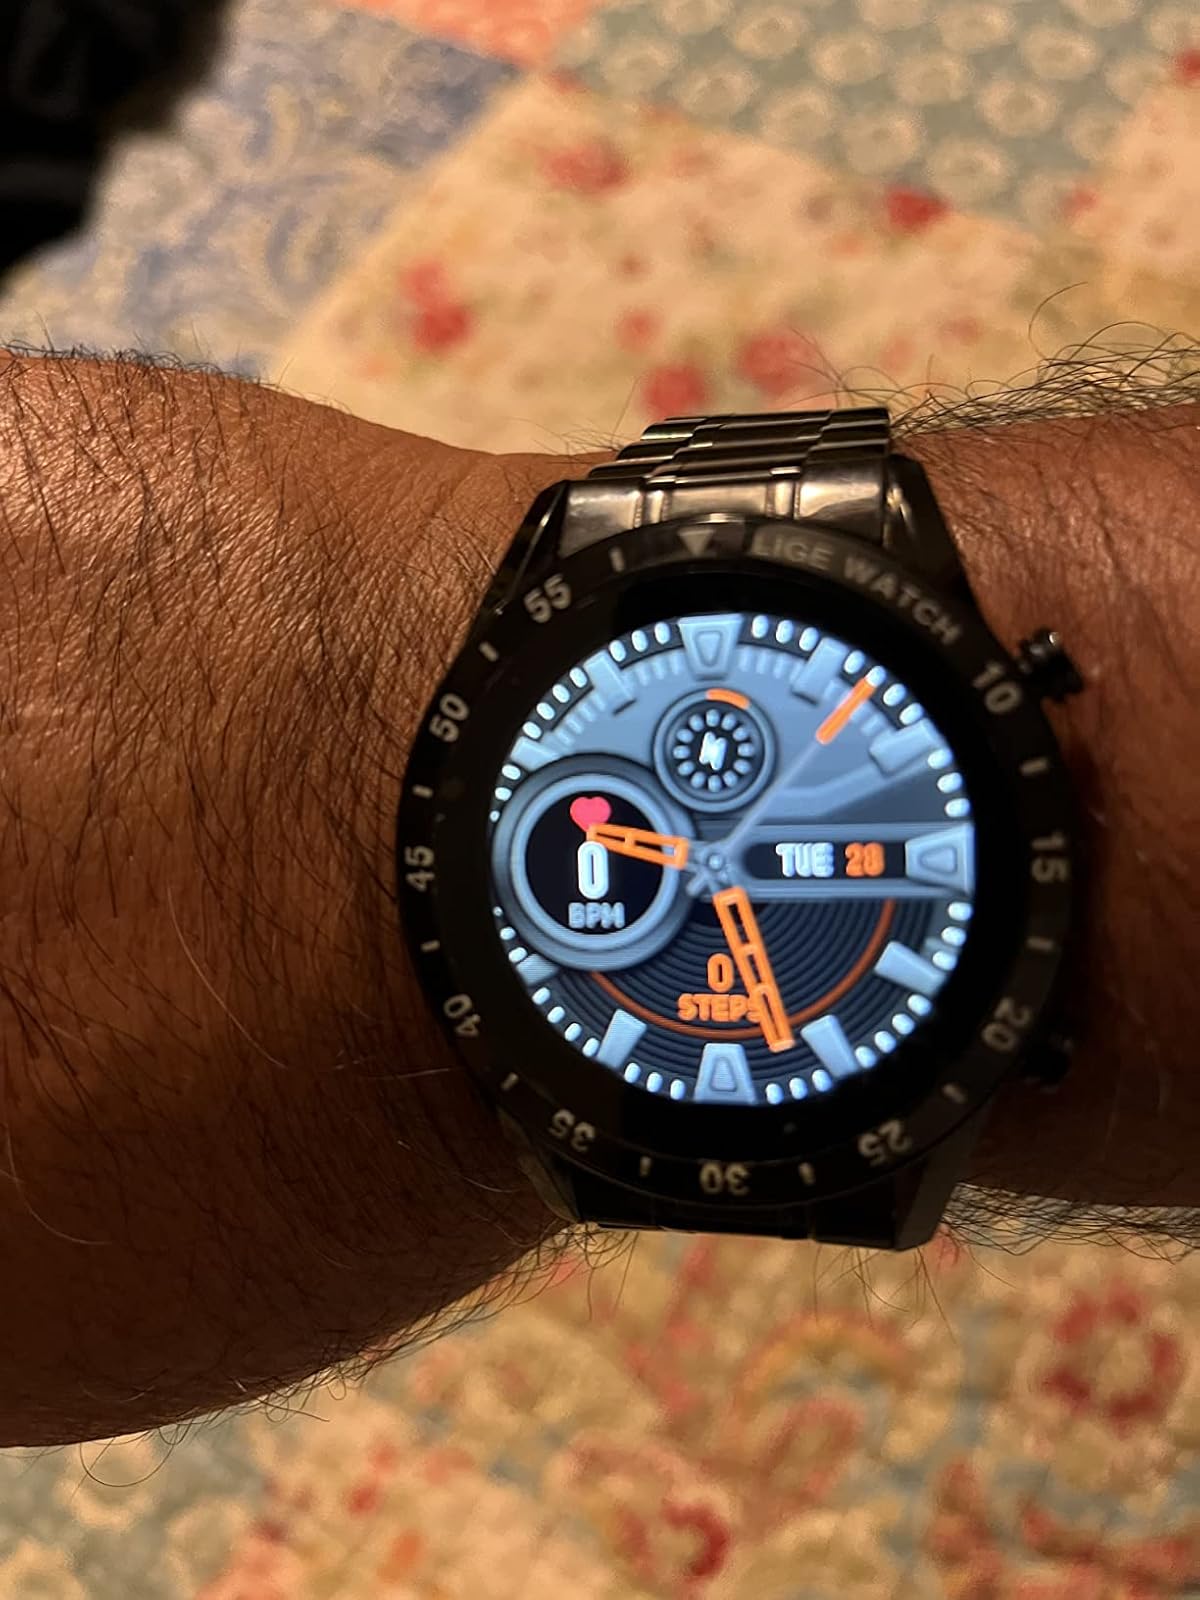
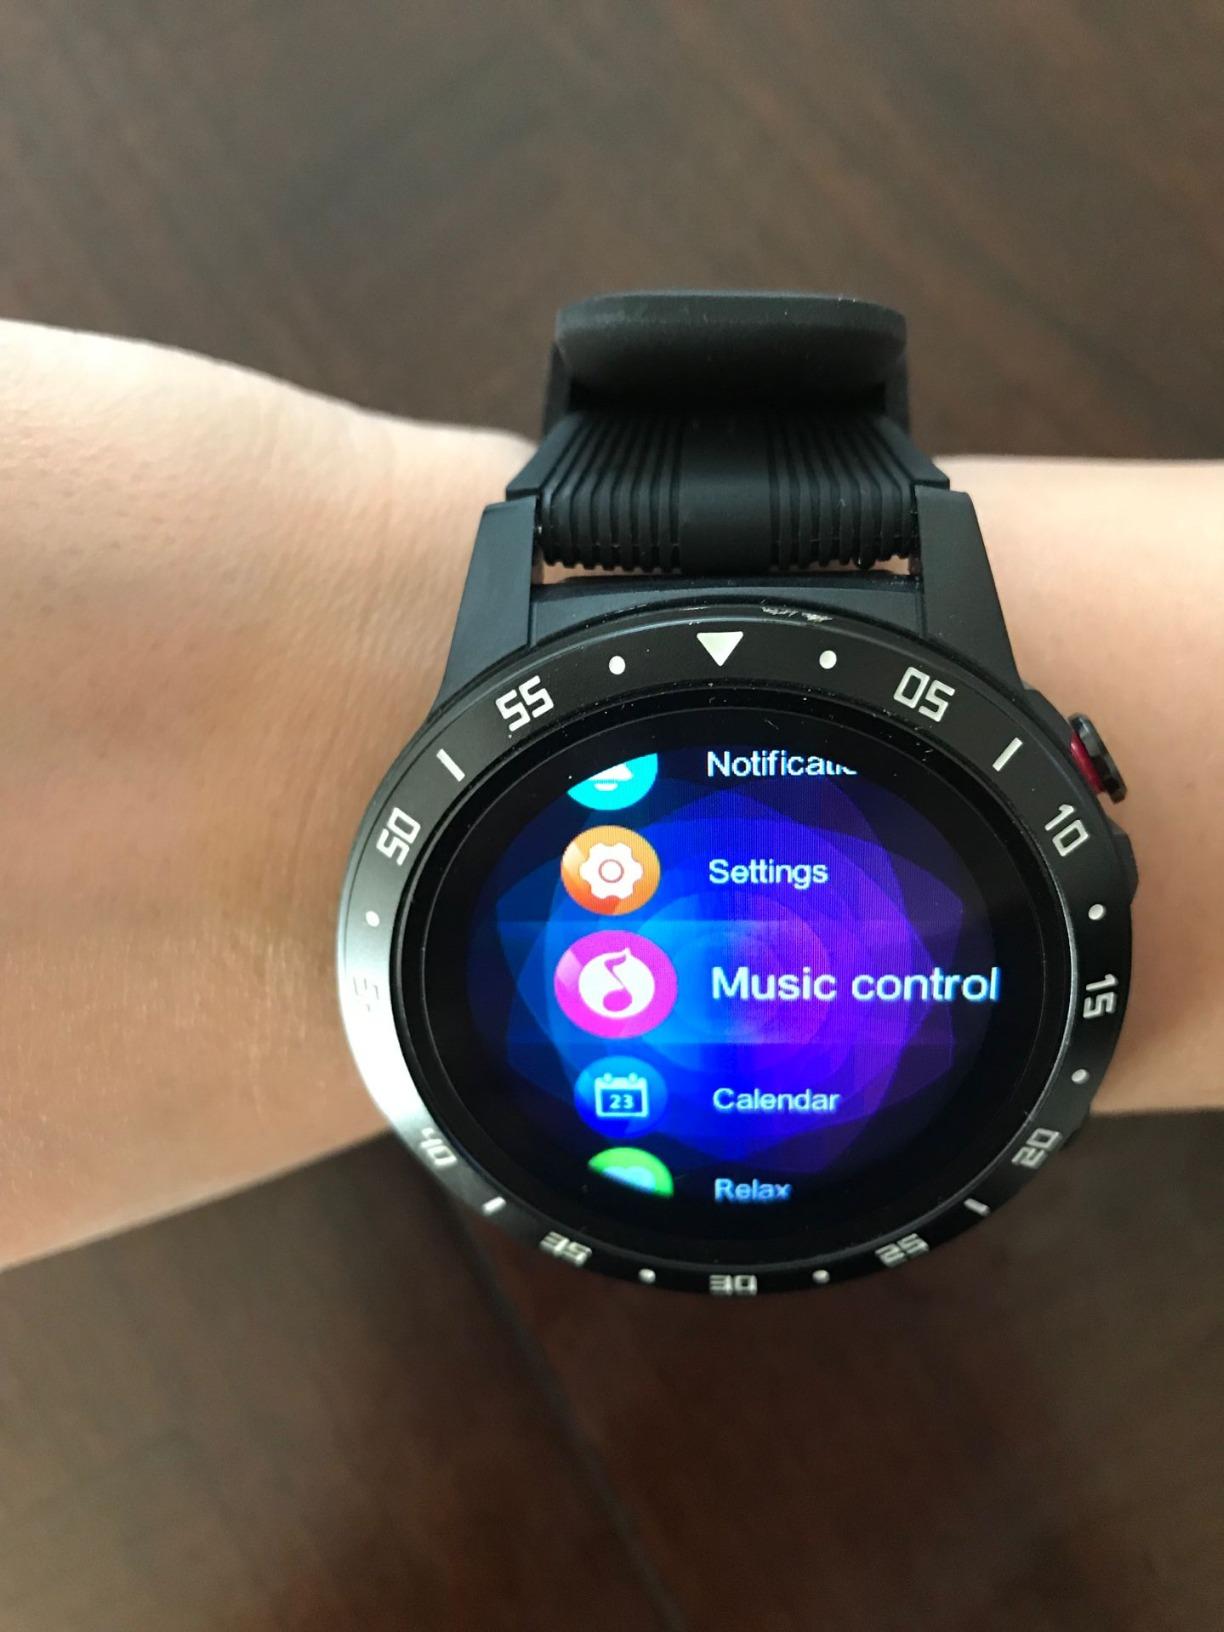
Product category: smartwatch
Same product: no